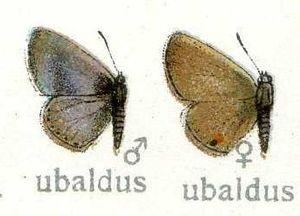
L’Azuré du seyal est un insecte lépidoptère de la famille des Lycaenidae, de la sous-famille des Polyommatinae, du genre Azanus.